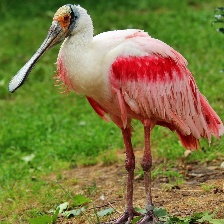
Species: ROSEATE SPOONBILL
Scientific name: PLATALEA AJAJA
ImageNet parent category: spoonbill